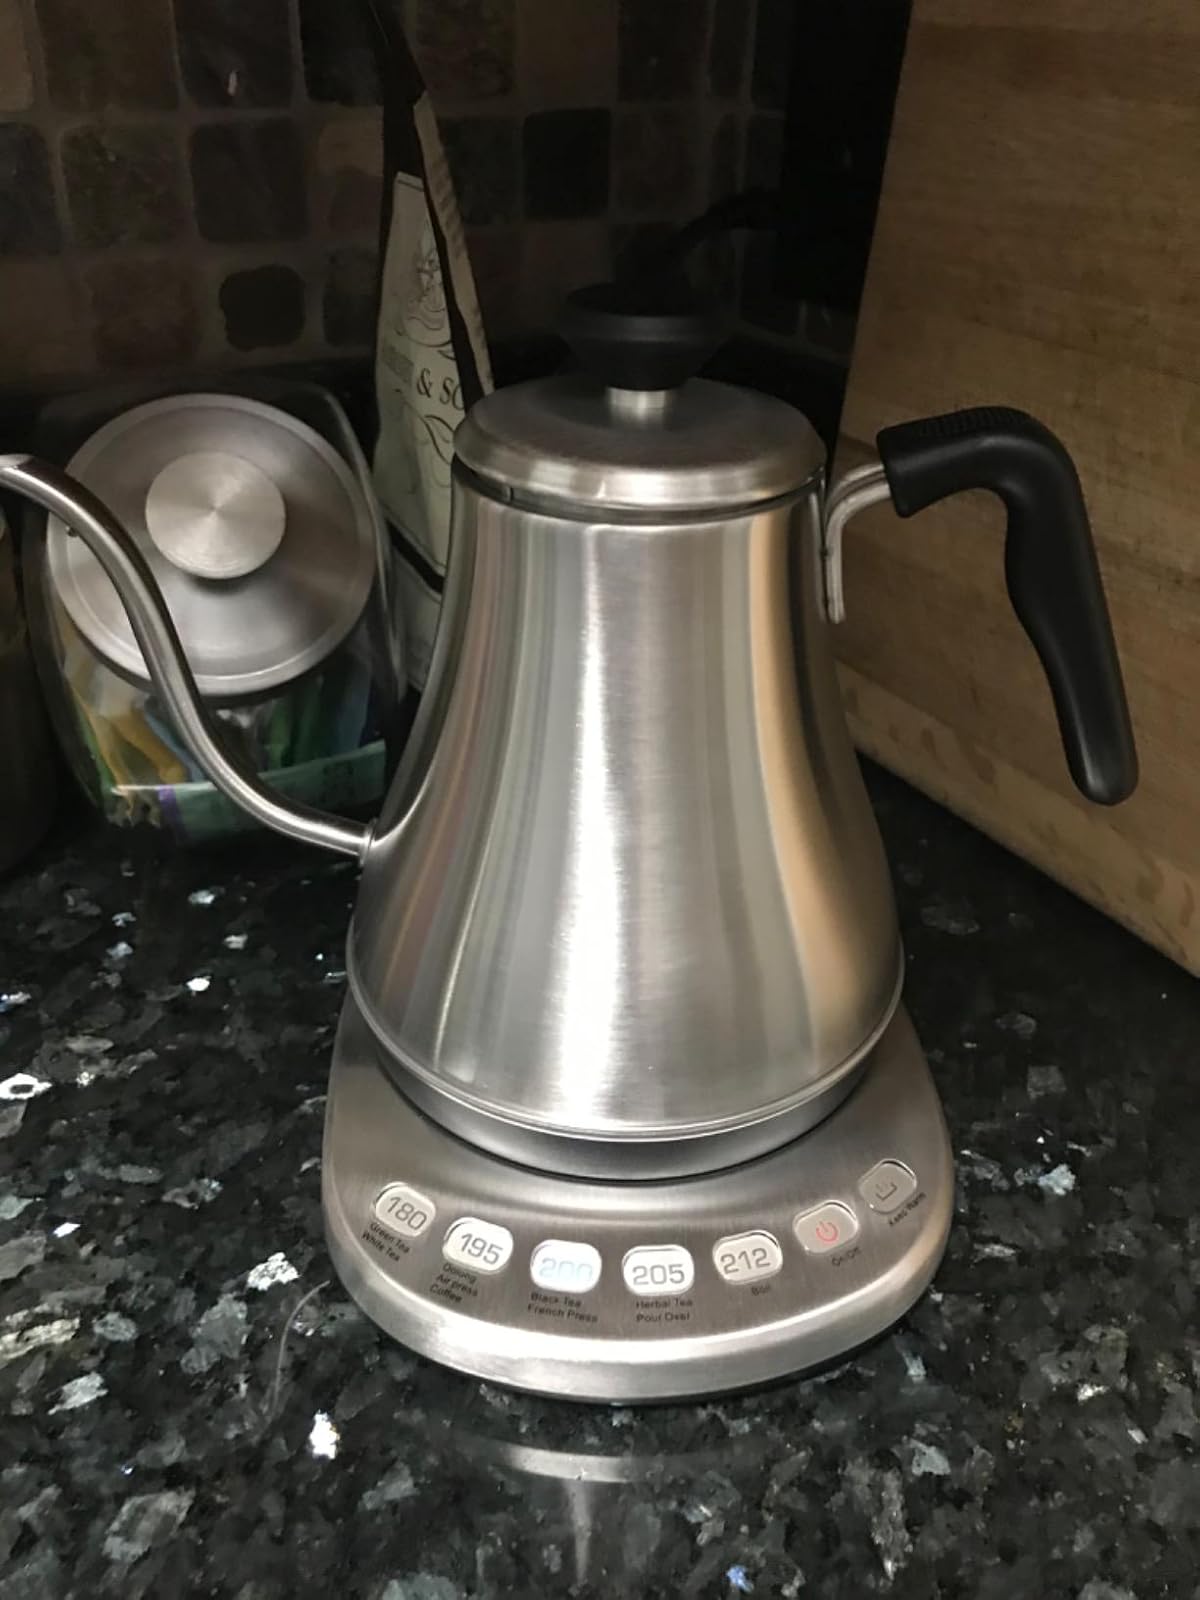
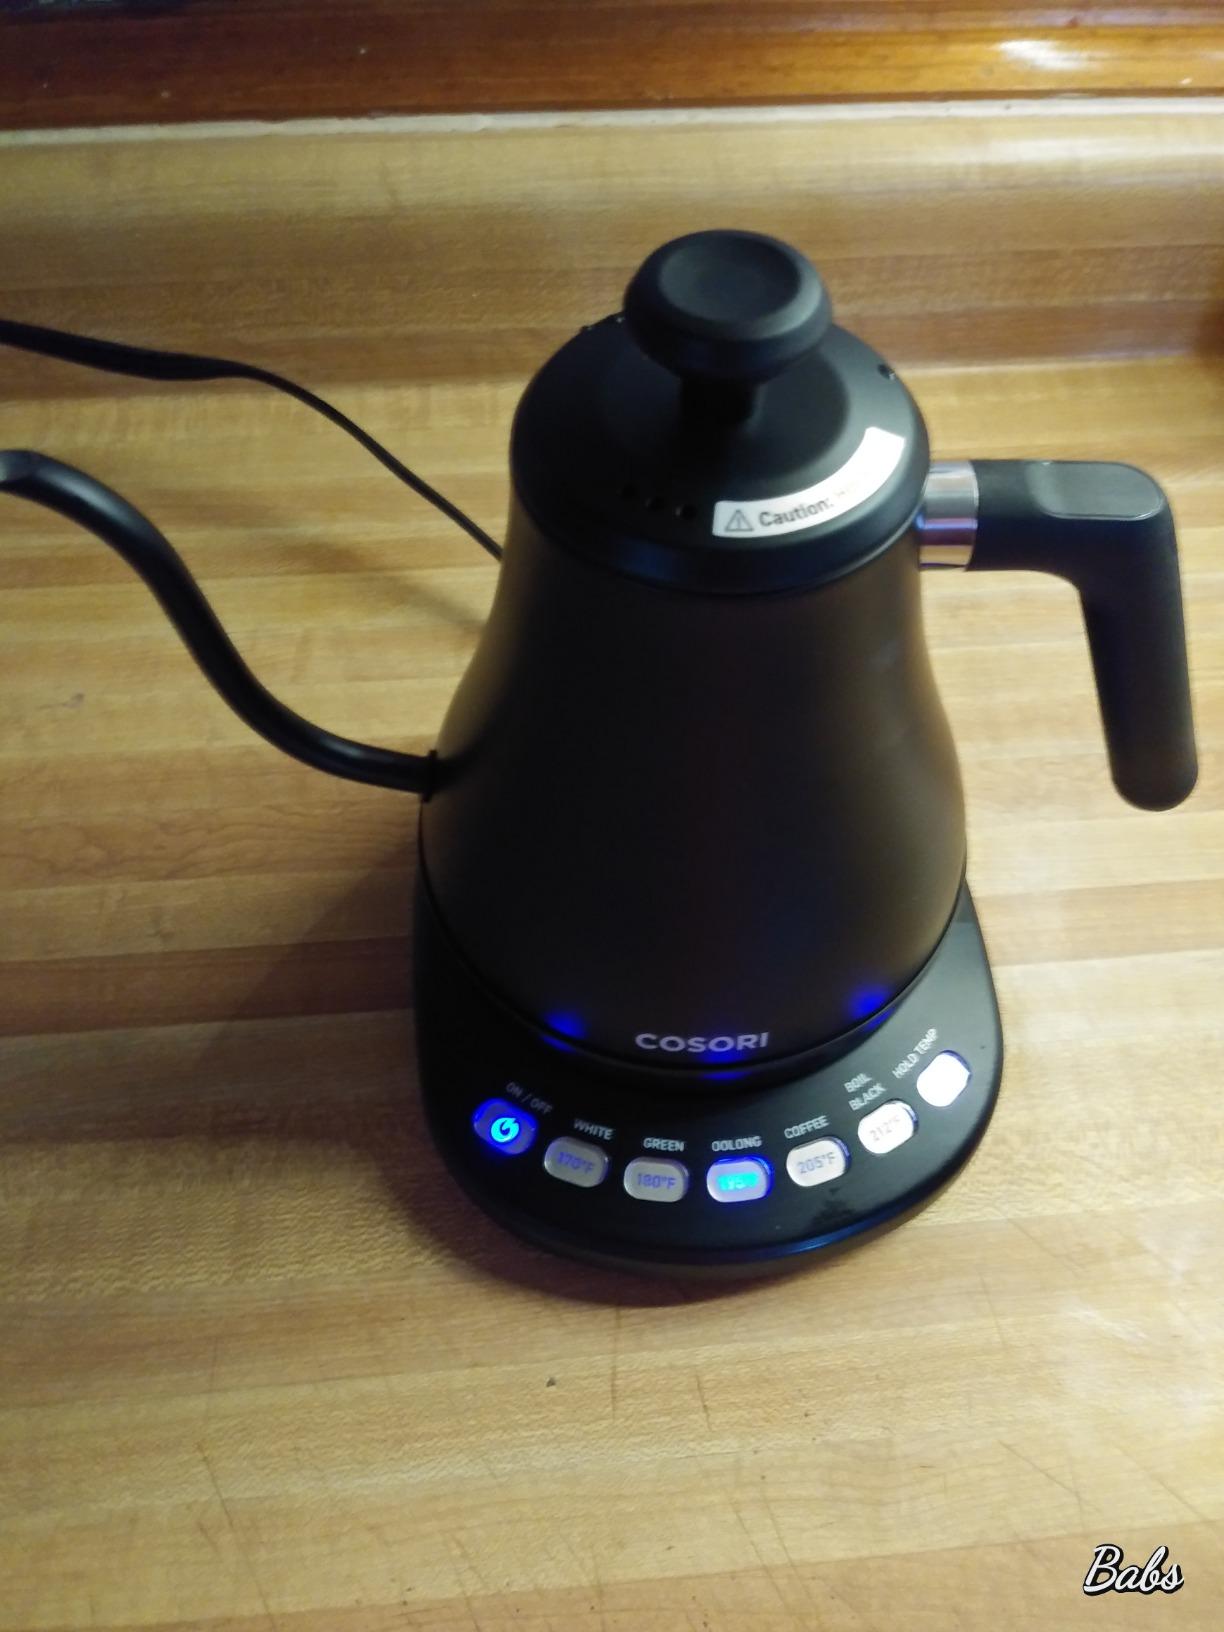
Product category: items_kettle
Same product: no